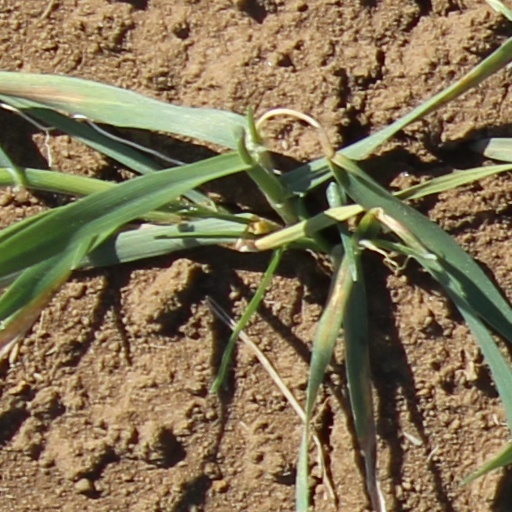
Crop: wheat